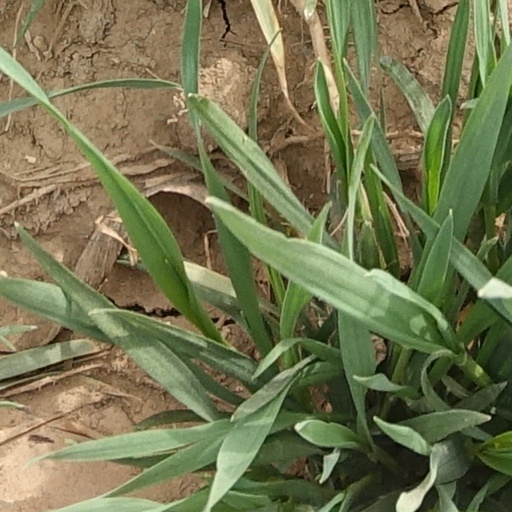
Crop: wheat